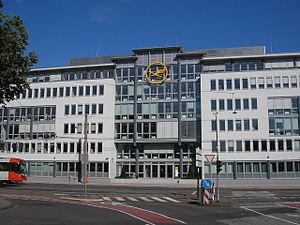
Lufthansa est la compagnie aérienne privée allemande ainsi que la première compagnie aérienne européenne en nombre de passagers transportés devant Ryanair et Air France-KLM.